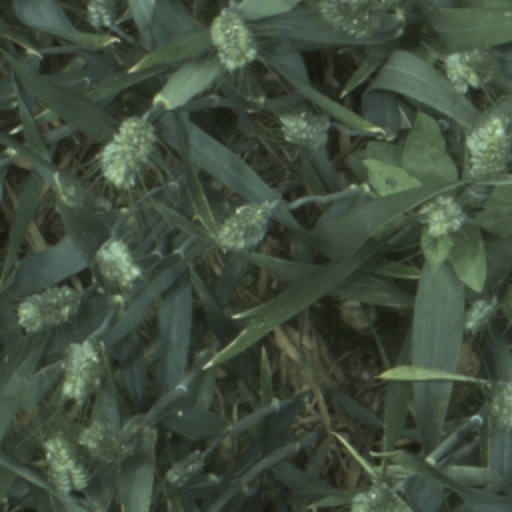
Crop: wheat